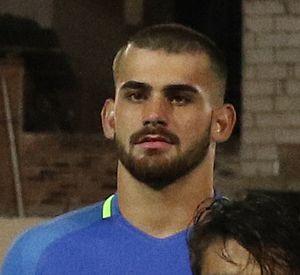
Felipe dos Reis Pereira Vizeu do Carmo est un footballeur brésilien, né le 12 mars 1997 à Três Rios. Il évolue au poste d'attaquant à l'Akhmat Grozny.